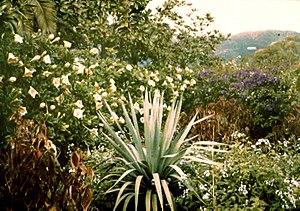
Louis Lumière, né le 5 octobre 1864 à Besançon et mort le 6 juin 1948 à Bandol, est un ingénieur et industriel français qui a joué un rôle déterminant dans la photographie et dans la mise au point du cinéma.